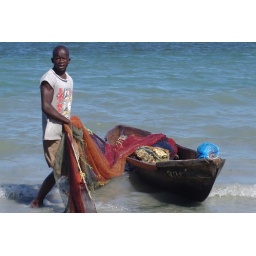
Dar fish market revisited - bringing in the catch two